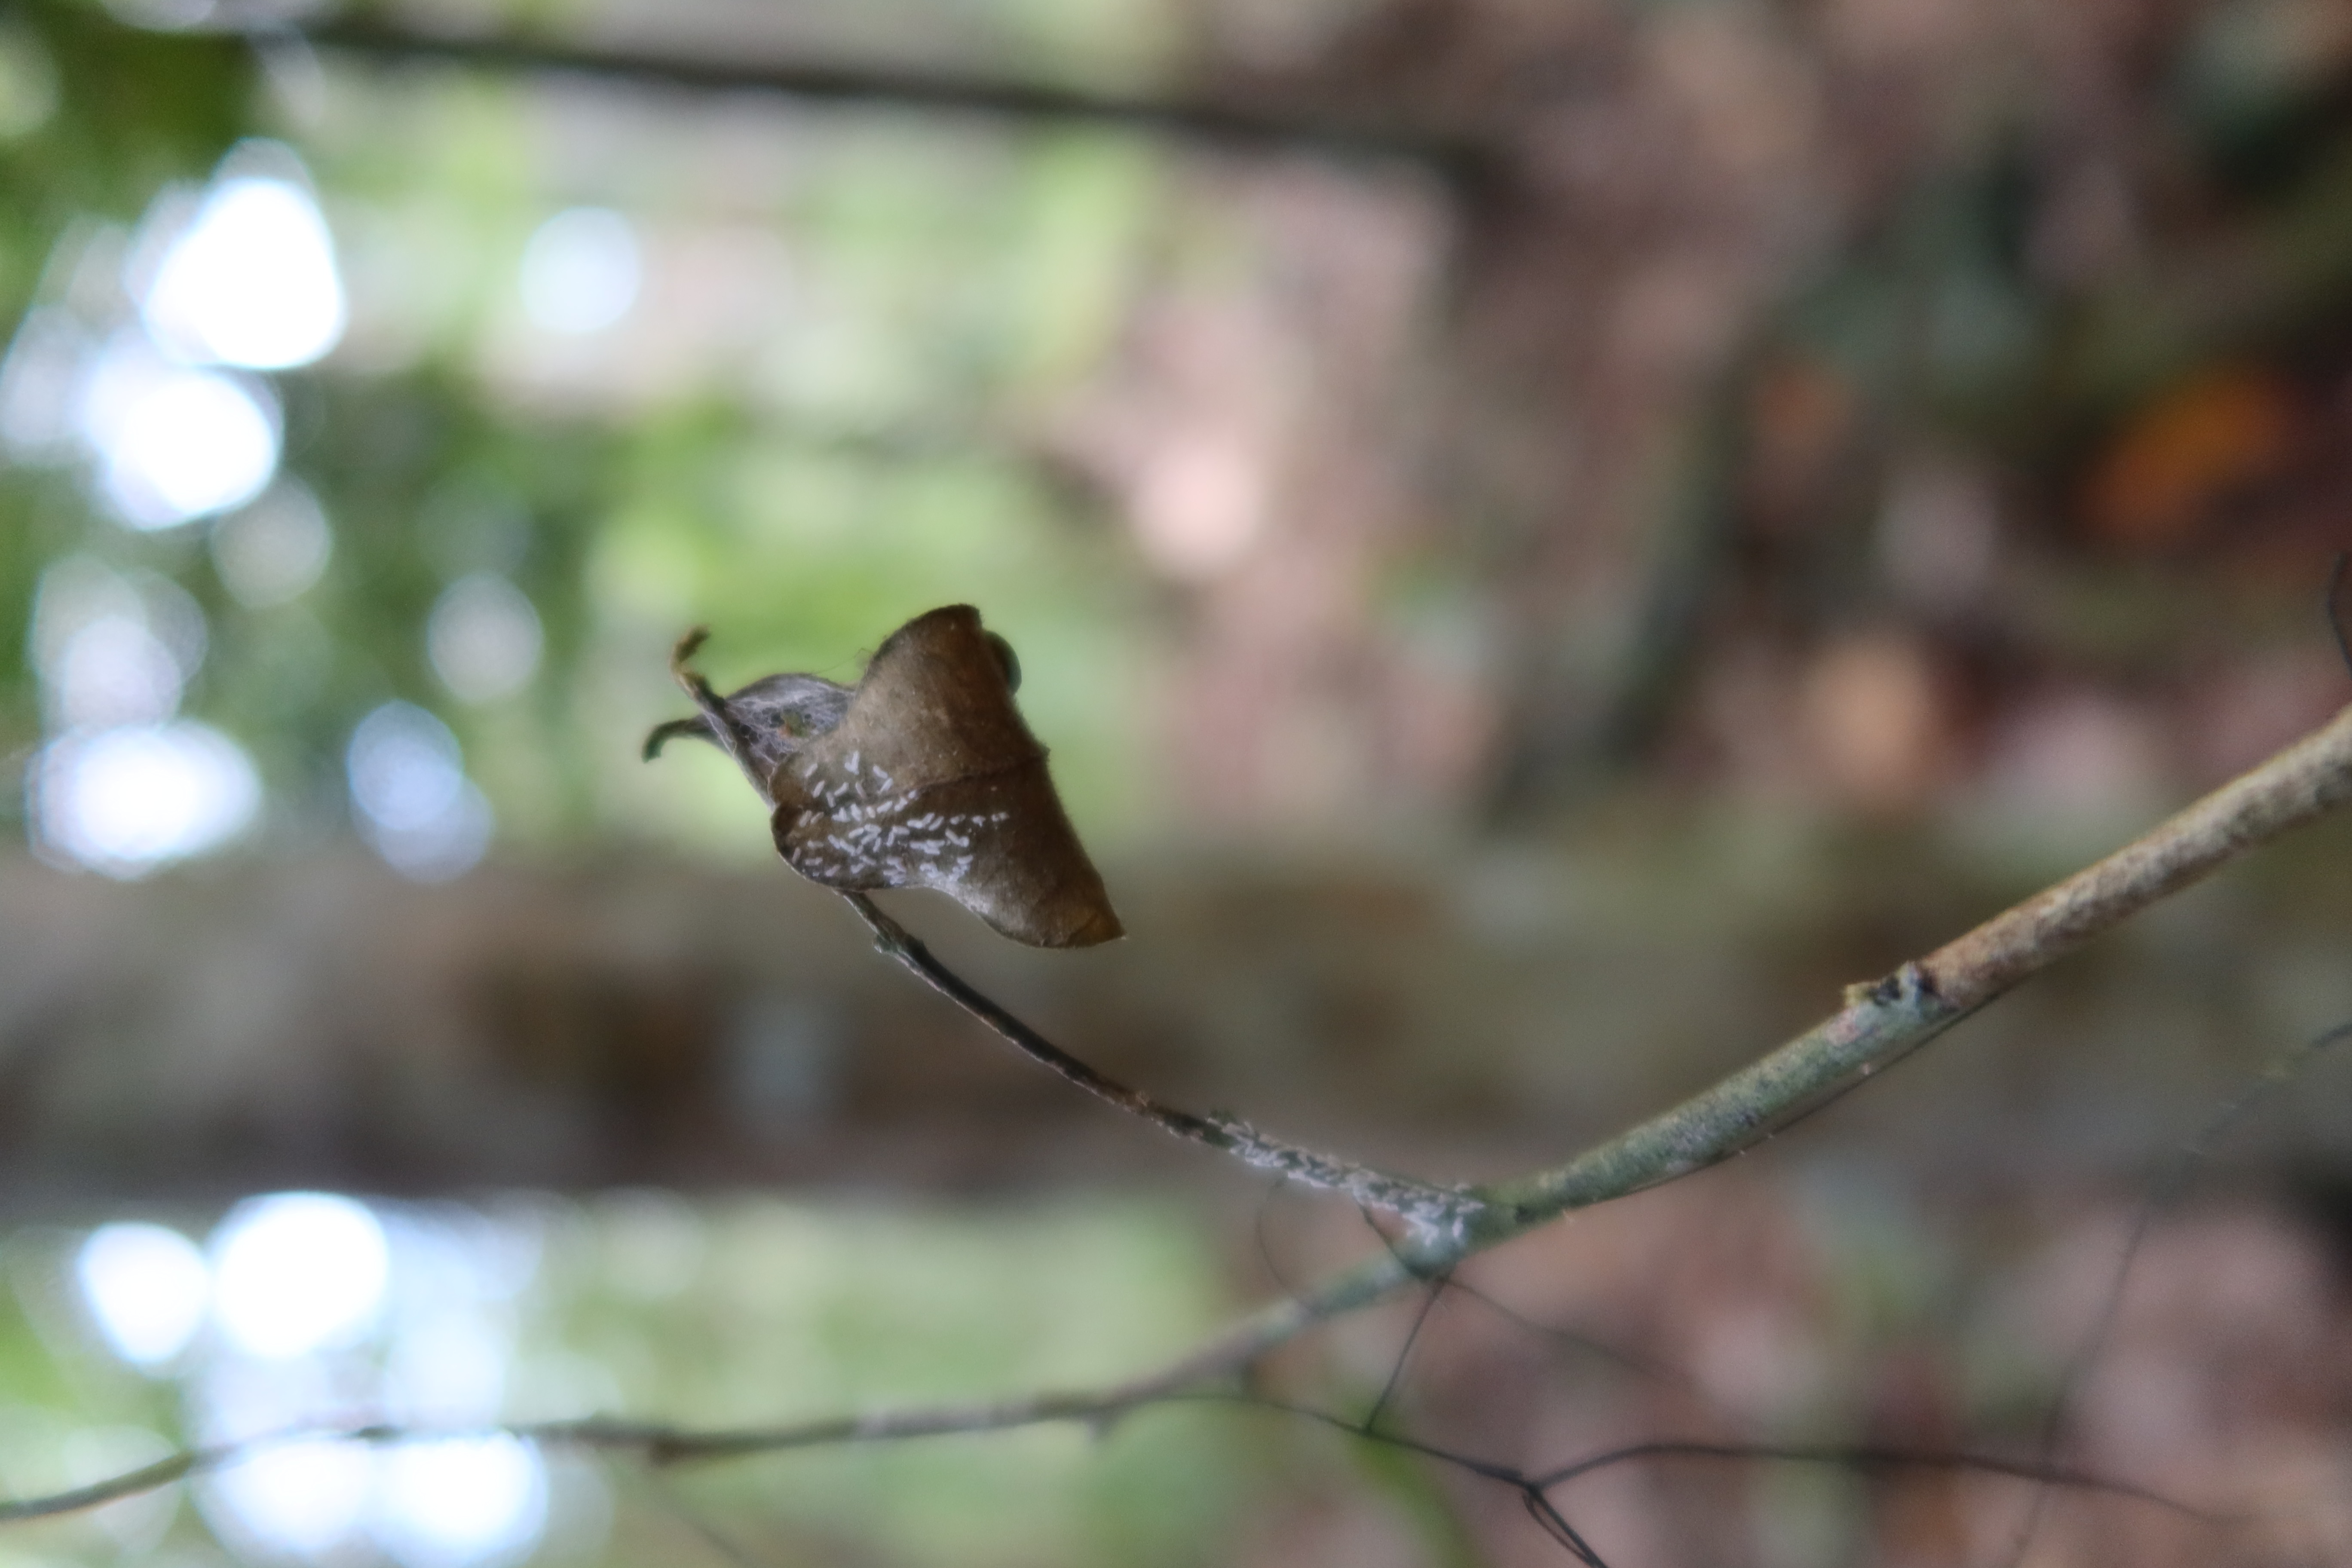
Label: Mealy bugs